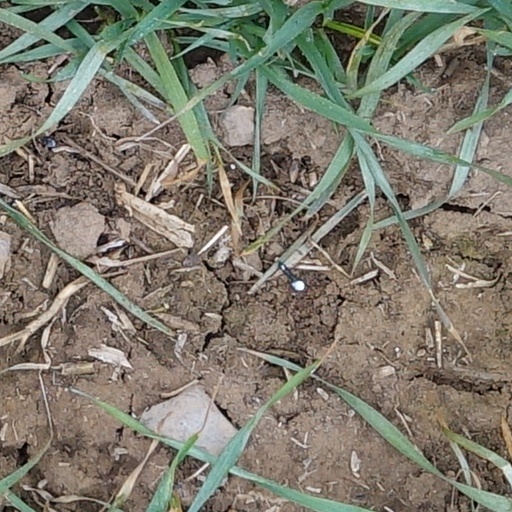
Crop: wheat